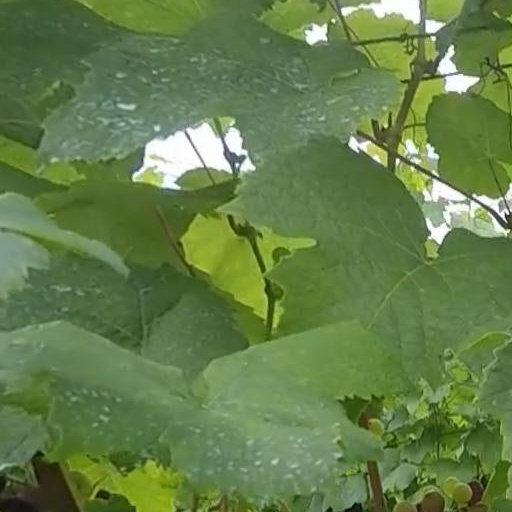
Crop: grape